Renewable energy in Brazil

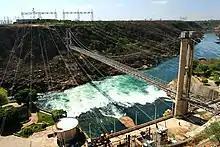
Paulo Afonso Hydroelectric Powerplant in Bahia

As of 2018, renewable energy accounted for 79% of the domestically produced electricity used in Brazil.